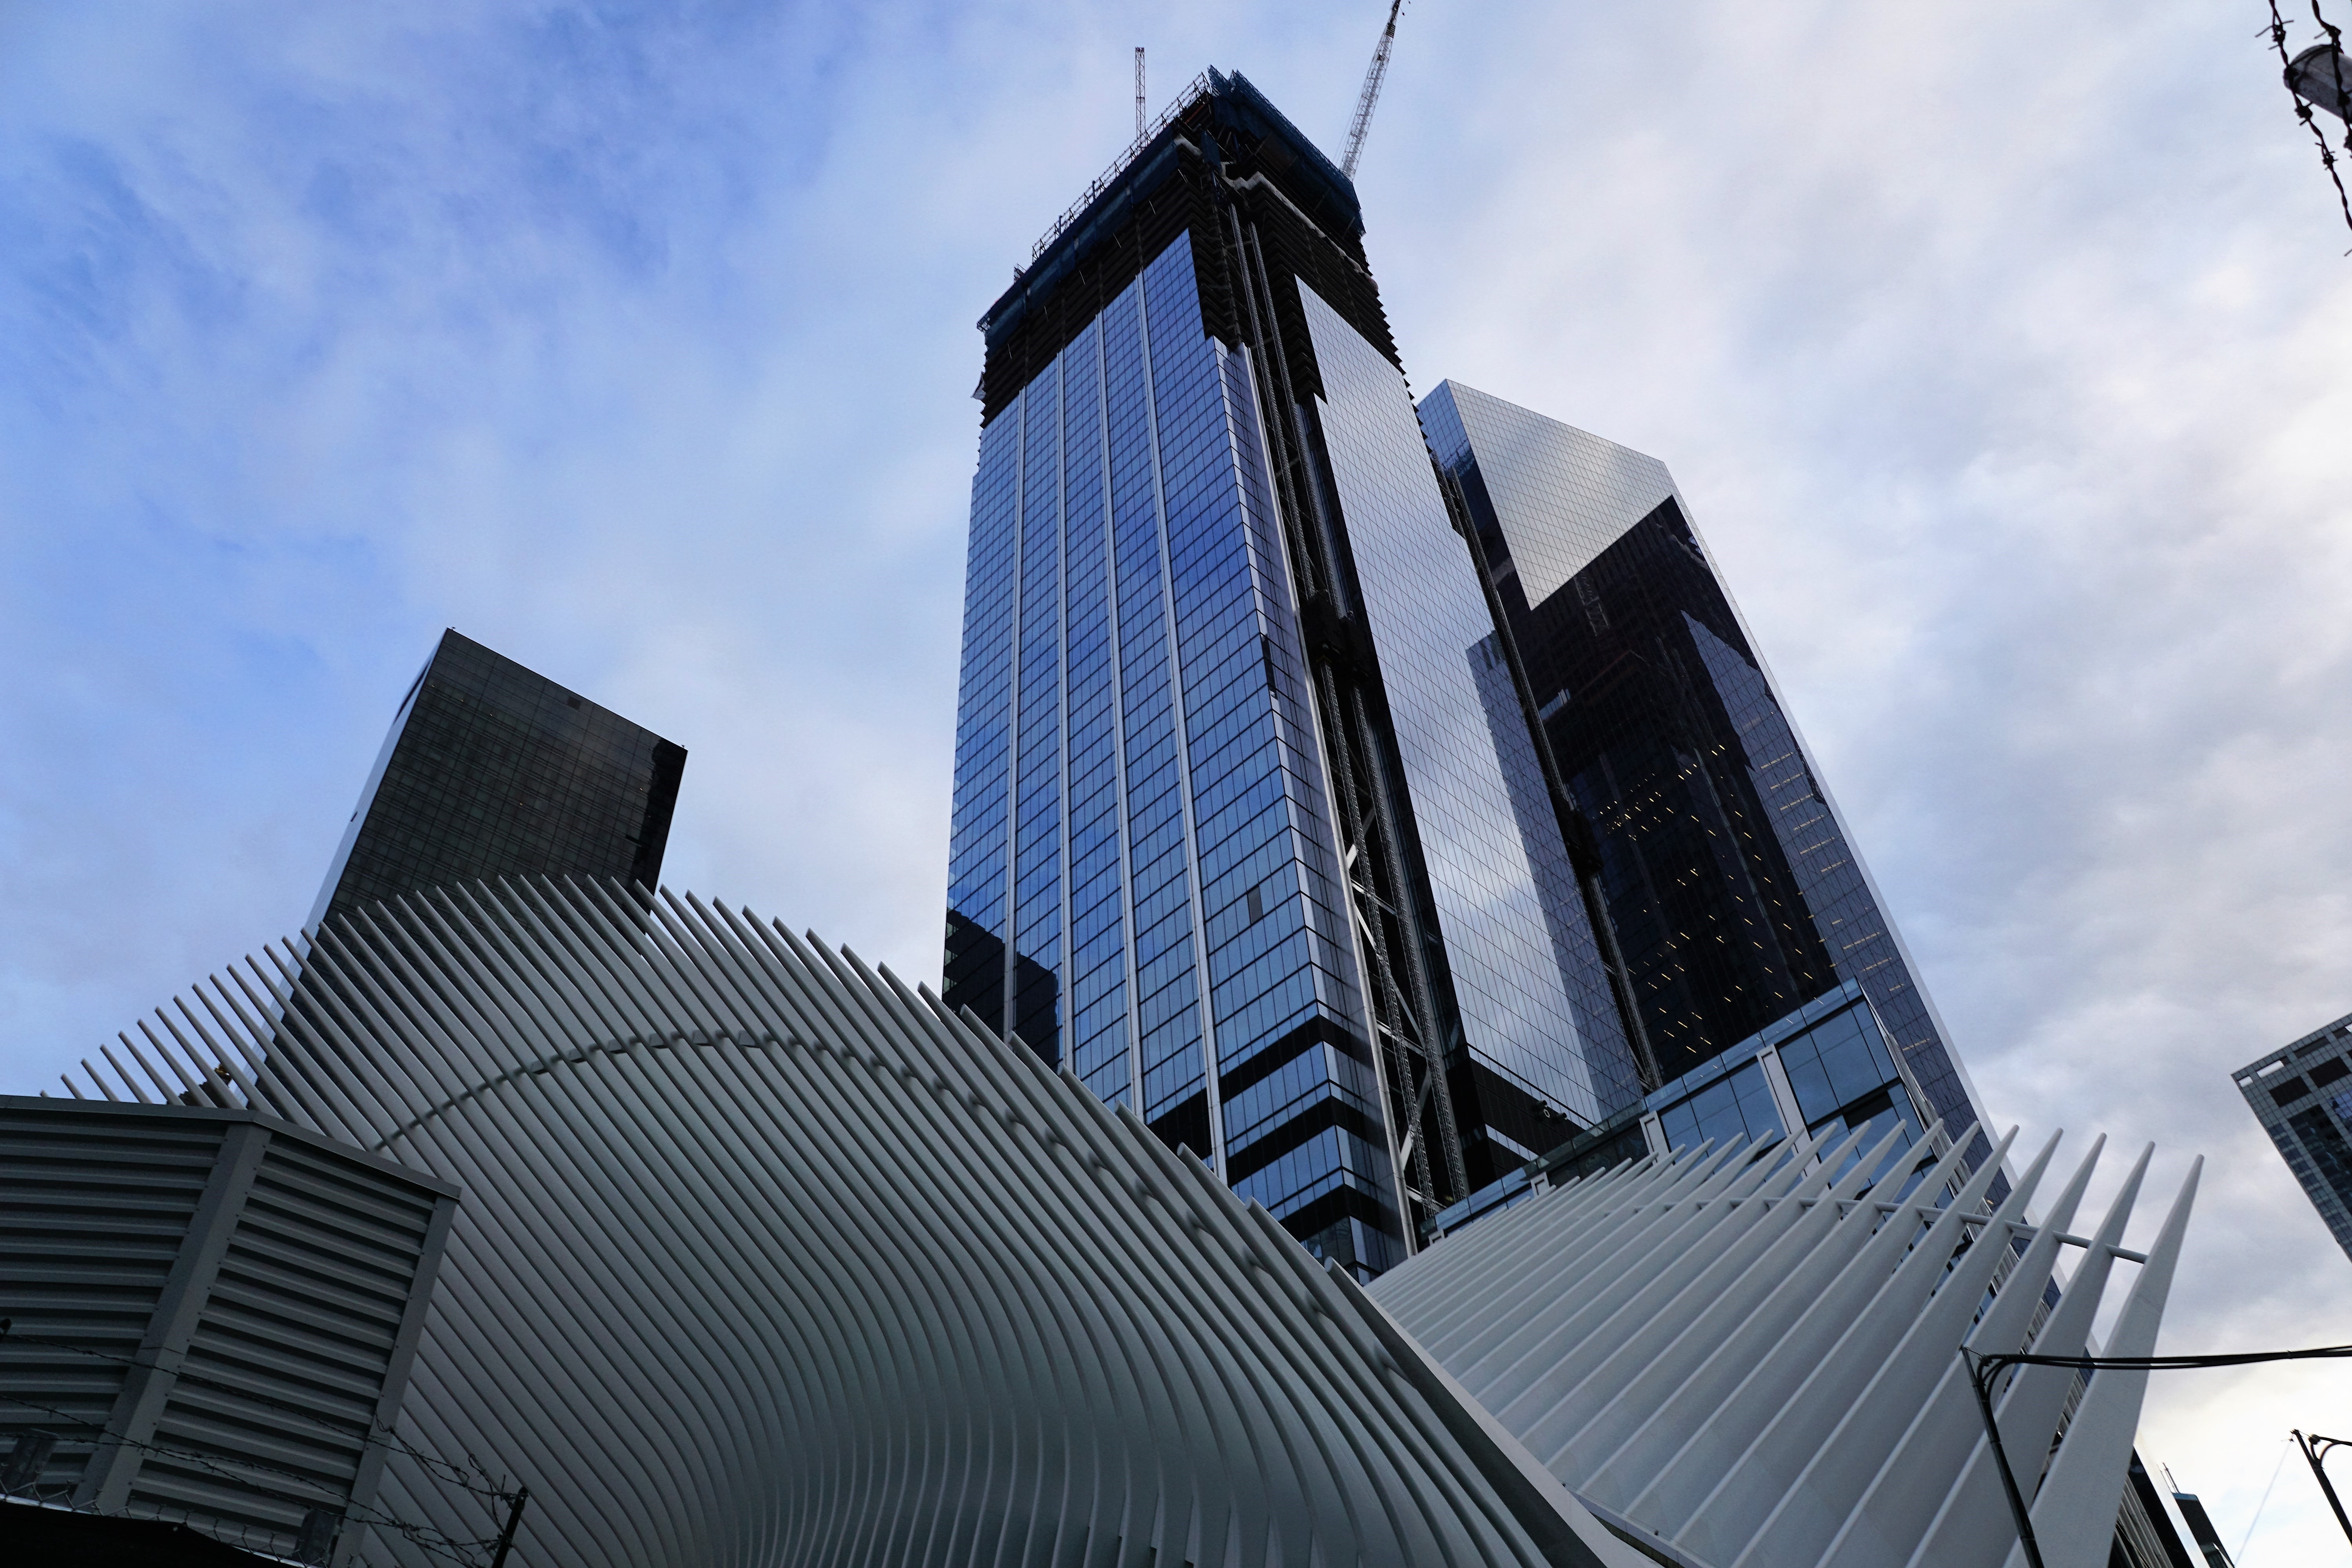
architecture, sky, skyline, glass, roof, building, city, home, skyscraper, new york, manhattan, daytime, tower, usa, america, landmark, facade, blue, ground zero, tower block, clouds, commercial building, headquarters, metropolis, condominium, one world trade center, urban area, metropolitan area, corporate headquarters